List of polymorphisms

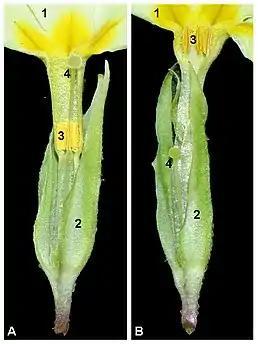
Dissection of thrum and pin flowers of "Primula vulgaris"

An example of a botanical genetic polymorphism is heterostyly, in which flowers occur in different forms with different arrangements of the pistils and the stamens. The system is called heteromorphic self-incompatibility, and the general 'strategy' of stamens separated from pistils is known as herkogamy.